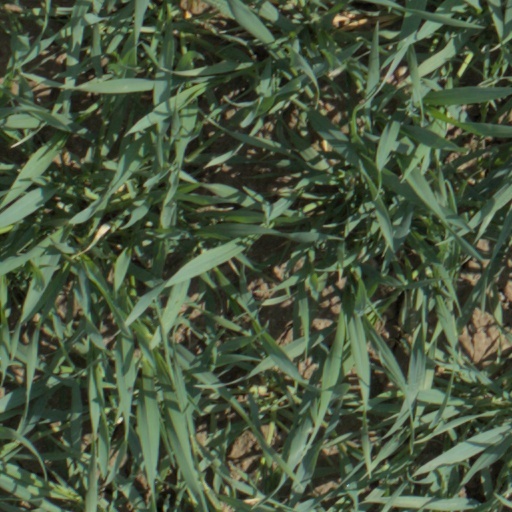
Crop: wheat